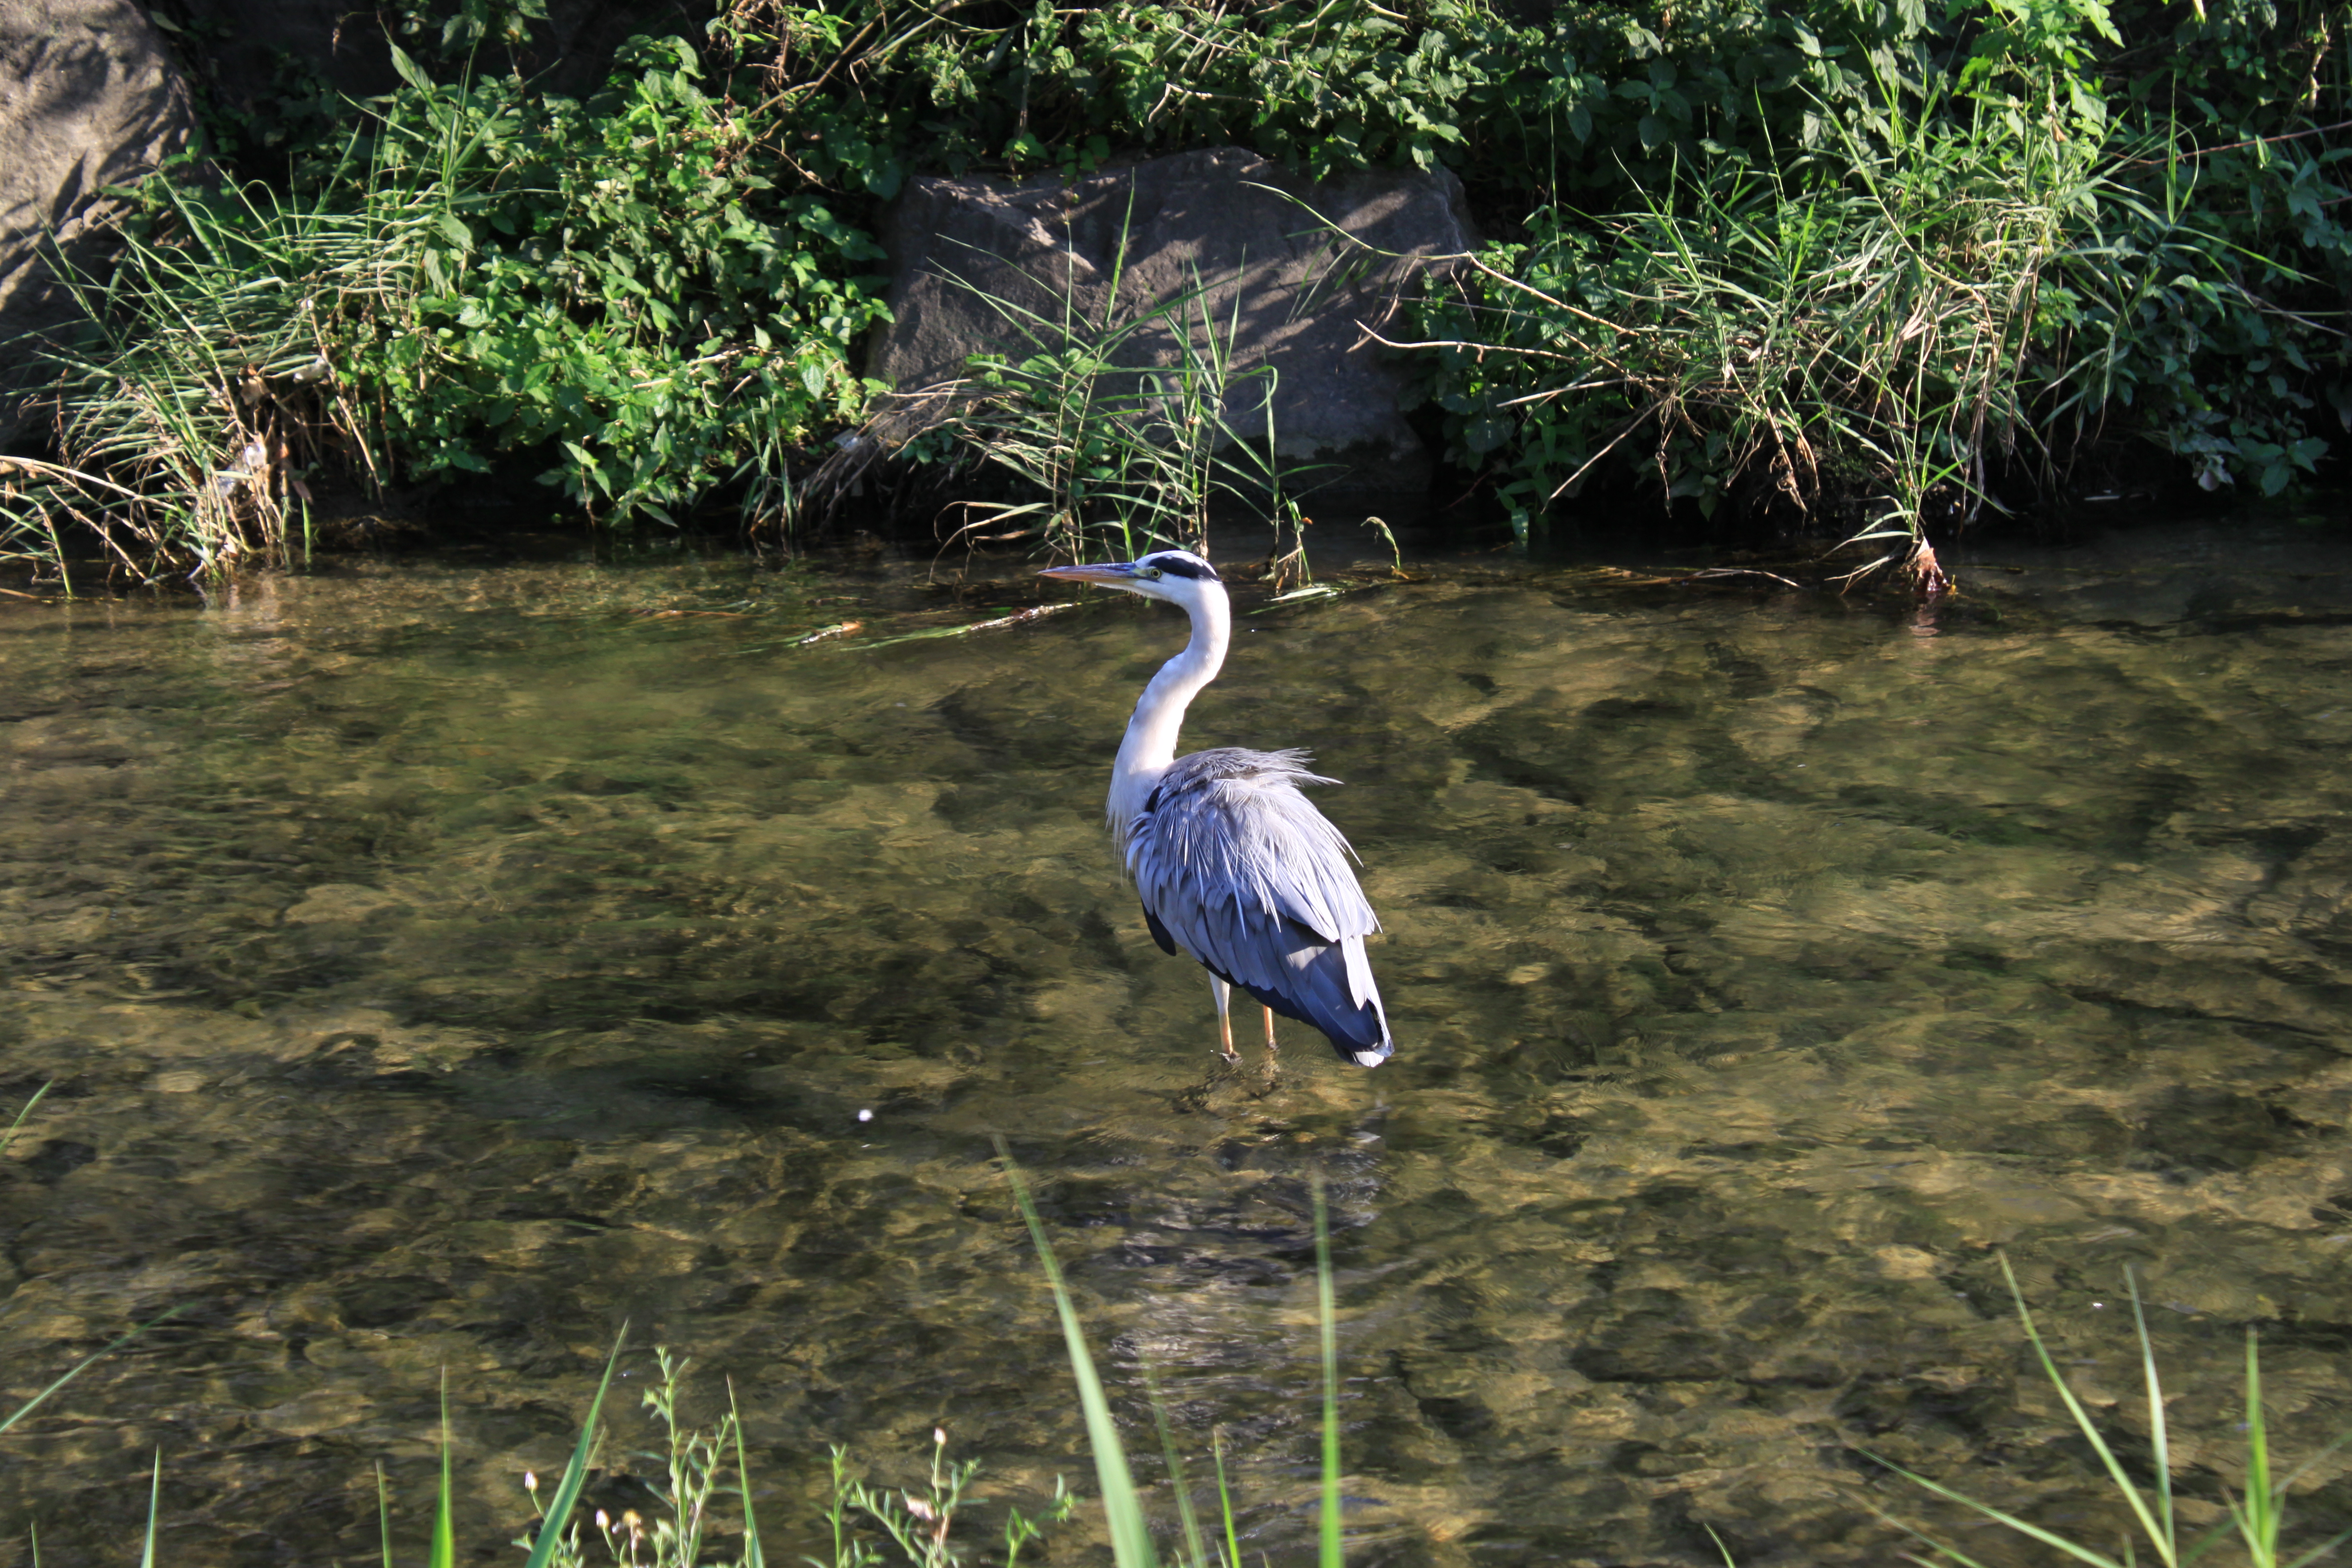
common, heron, bird, stream, nature reserve, beak, nature, vegetation, wildlife, great blue heron, natural landscape, ciconiiformes, plant community, little blue heron, pond, bayou, biome, water, grass family, Freshwater marsh, botany, watercourse, great heron, stork, crane, riparian zone, plant, pelecaniformes, grass, tree, reflection, crane like bird, riparian forest, feather, river, bank, wetland, rainforest, wing